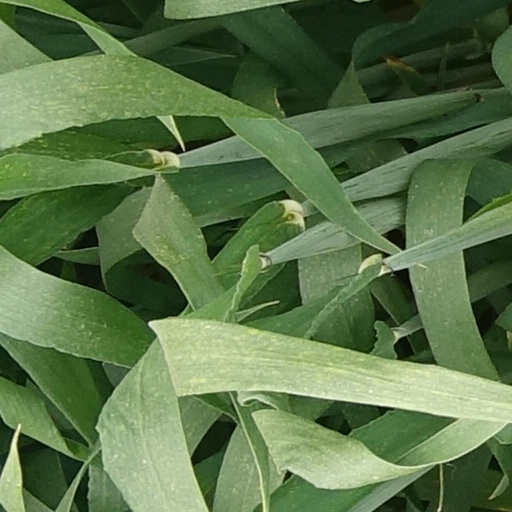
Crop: wheat